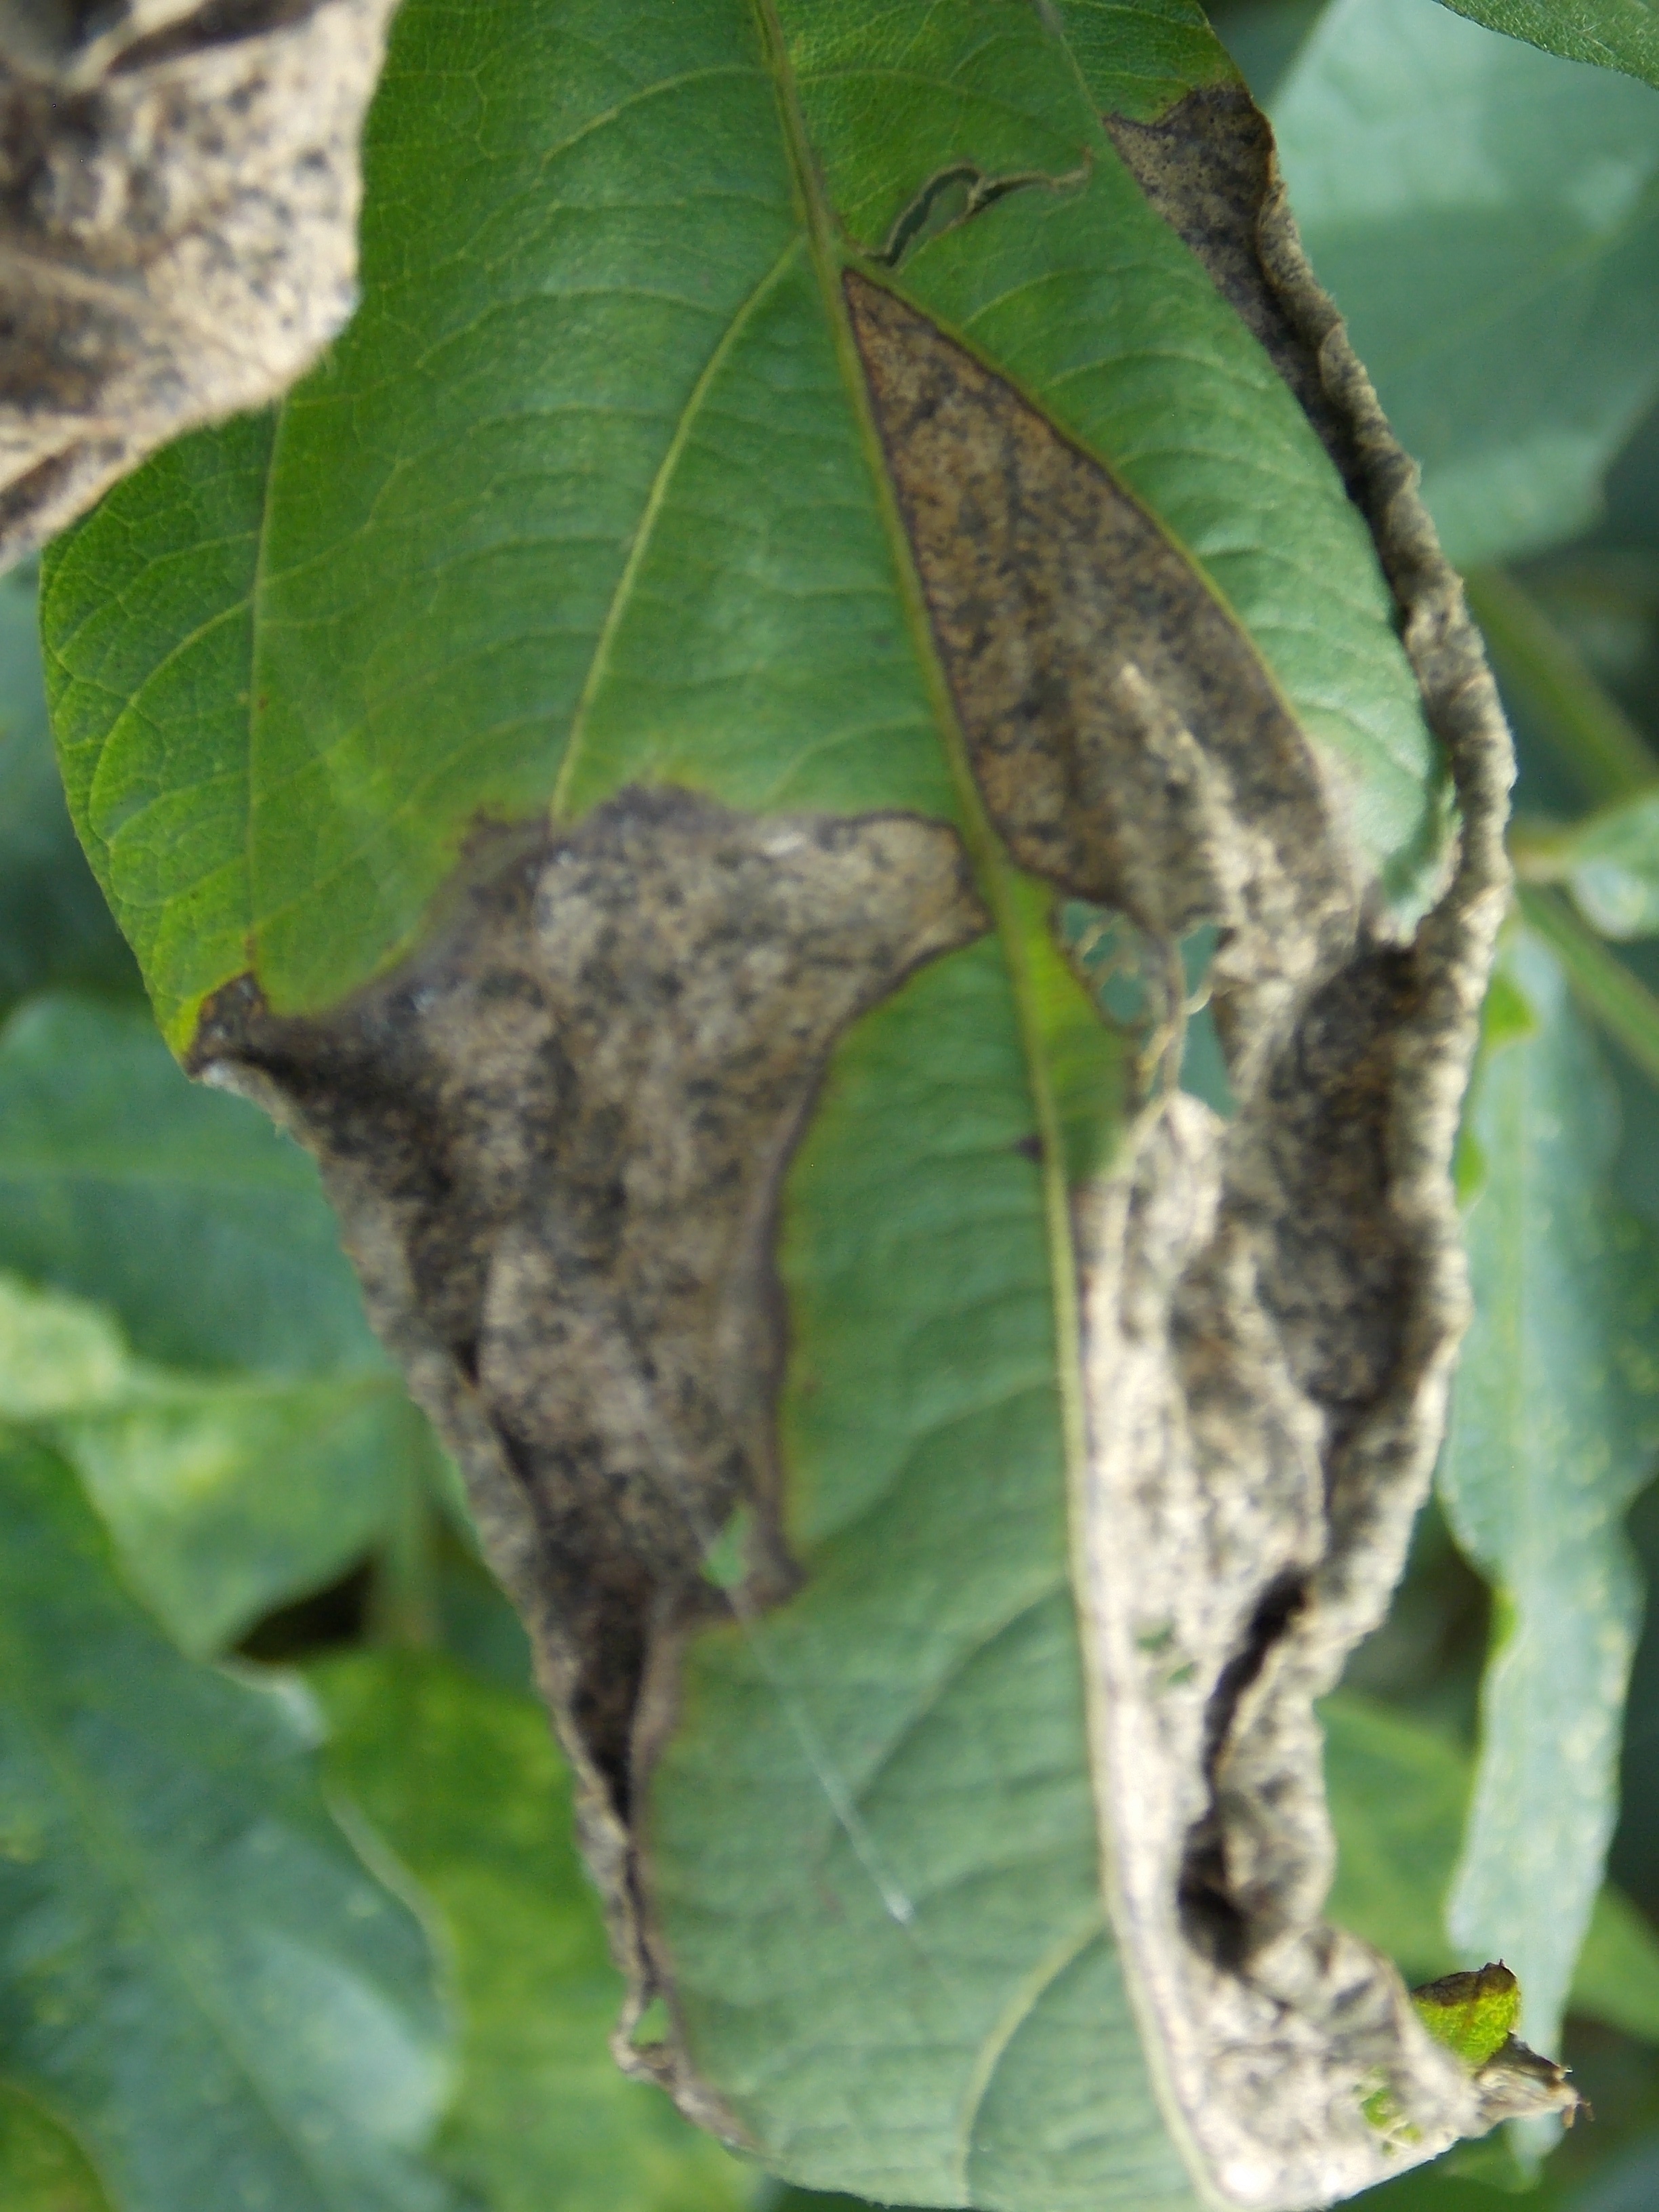
Label: Disease